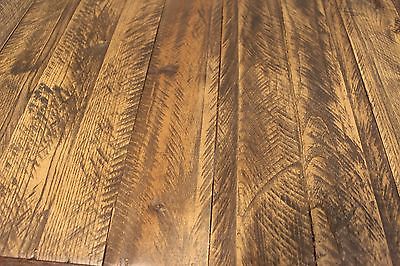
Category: table